Yedisan

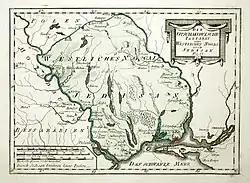
"Die Otschakowische Tartarey oder Westliches Nogaj, auch Jedisan" a map published in Vienna c. 1790 (Note: Durch Jedisan kursiren keine Posten)

The Magyars could have been in Yedisan (Etelköz) before eventually migrating to Pannonia.